Ethylene-vinyl acetate

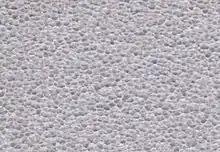
a close-up picture of open-celled EVA

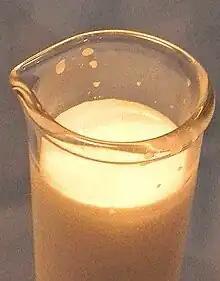
EVA polymer "milk"

Ethylene-vinyl acetate (EVA), also known as poly(ethylene-vinyl acetate) (PEVA), is a copolymer of ethylene and vinyl acetate. The weight percent of vinyl acetate usually varies from 10 to 50%, with the remainder being ethylene. There are three different types of EVA copolymer, which differ in the vinyl acetate (VA) content and the way the materials are used.